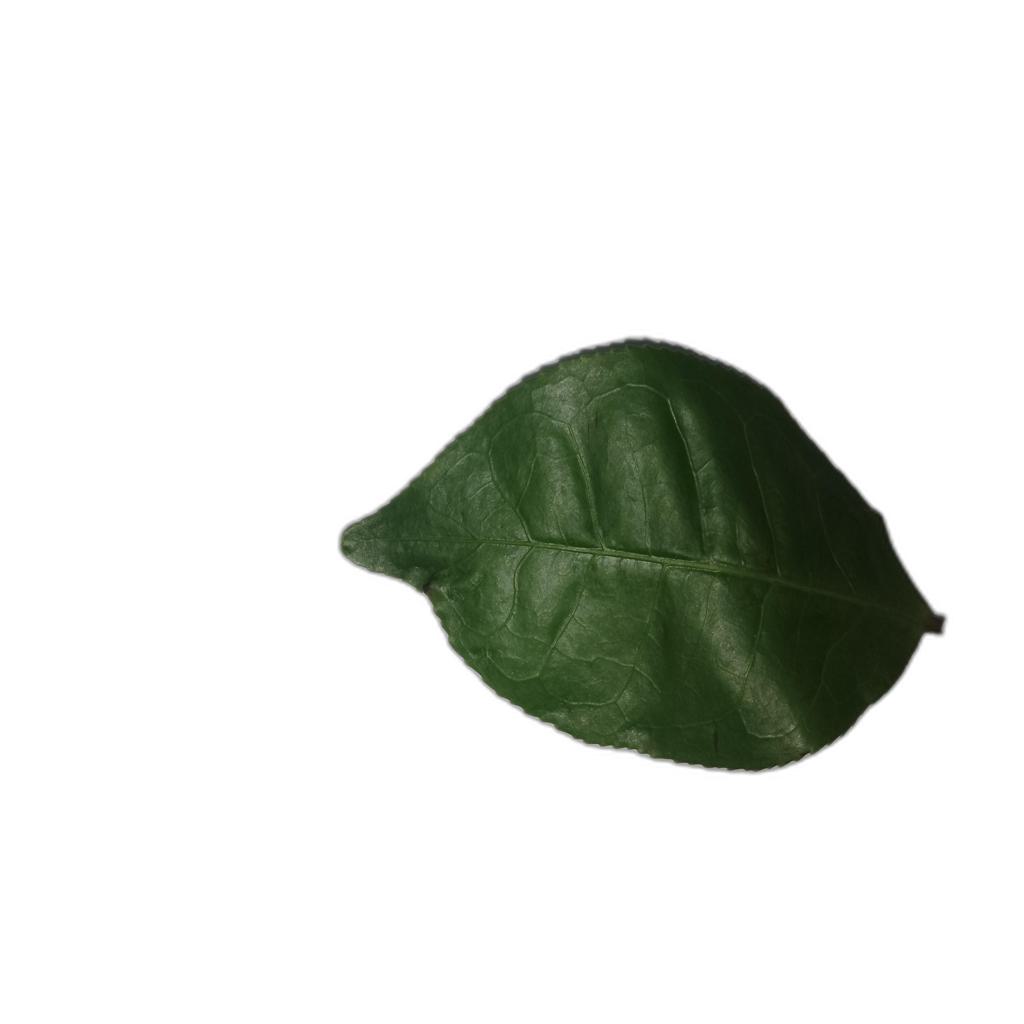
Label: Healthy